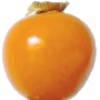
Label: physalis